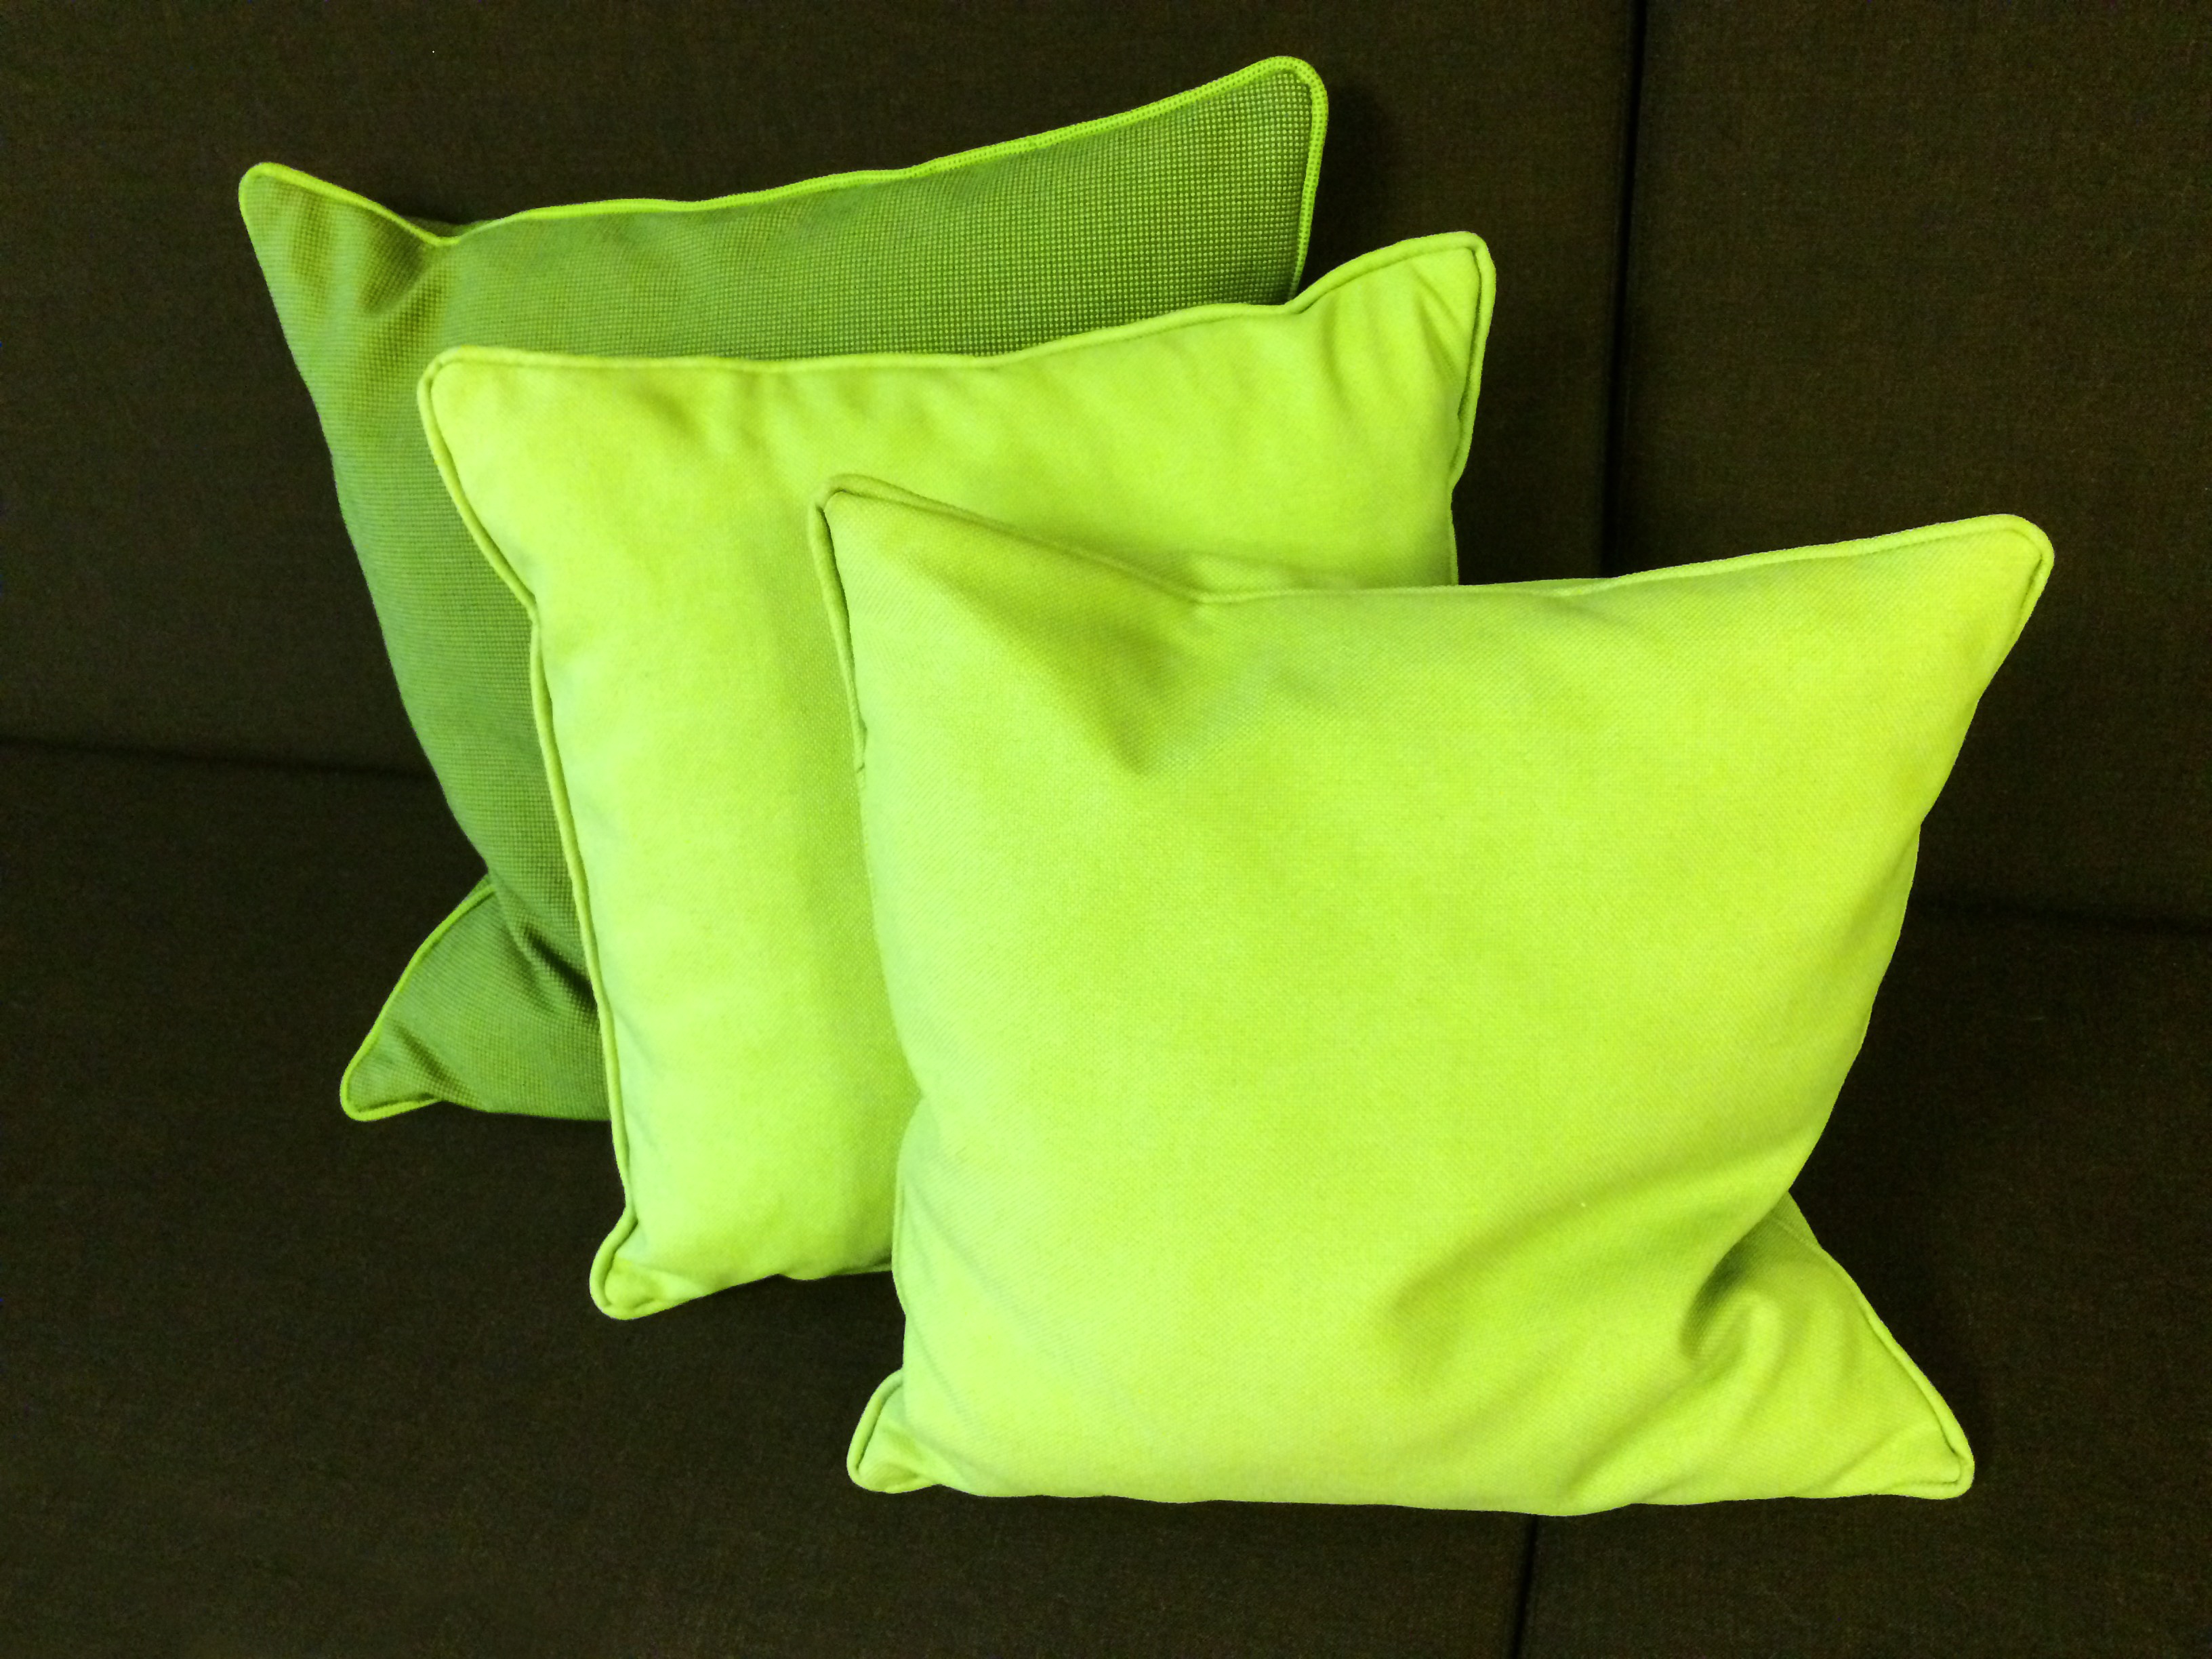
flower, petal, decoration, green, furniture, yellow, pillow, material, deco, interior design, cushion, textile, soft, snuggle, bed sheet, throw pillow